Brian VanGorder

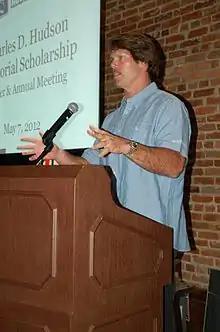
Brian VanGorder, 2012

Brian VanGorder (born April 17, 1959) is an American football coach and former player. He was the defensive coordinator at Bowling Green State University, a position he assumed in 2019. Prior to that, he was defensive coordinator at the University of Louisville. He served as the head football coach at Wayne State University from 1992 to 1994, and Georgia Southern University in 2006, compiling a career college football record of 19–25. VanGorder was the defensive coordinator for the Atlanta Falcons of the National Football League (NFL) from 2008 to 2011, and also worked in the same capacity for the University of Georgia (2001–2004) and Auburn University (2012). VanGorder is married to the former Ruth Jones. His children are Molloy, Morgan, Mack, Montgomery, Malone, and Freddie.